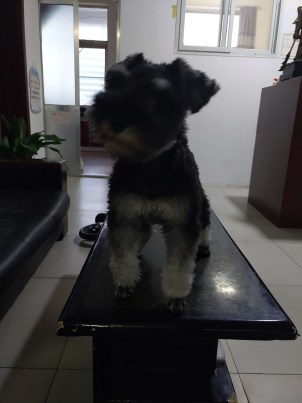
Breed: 2342-n000102-miniature_schnauzer